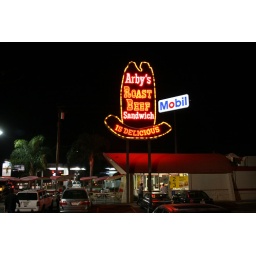
Arby's restaurant and sign at the corner of Beach Blvd. and Edinger in Huntington beach for Dreamcicle19772006.